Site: brandenburg
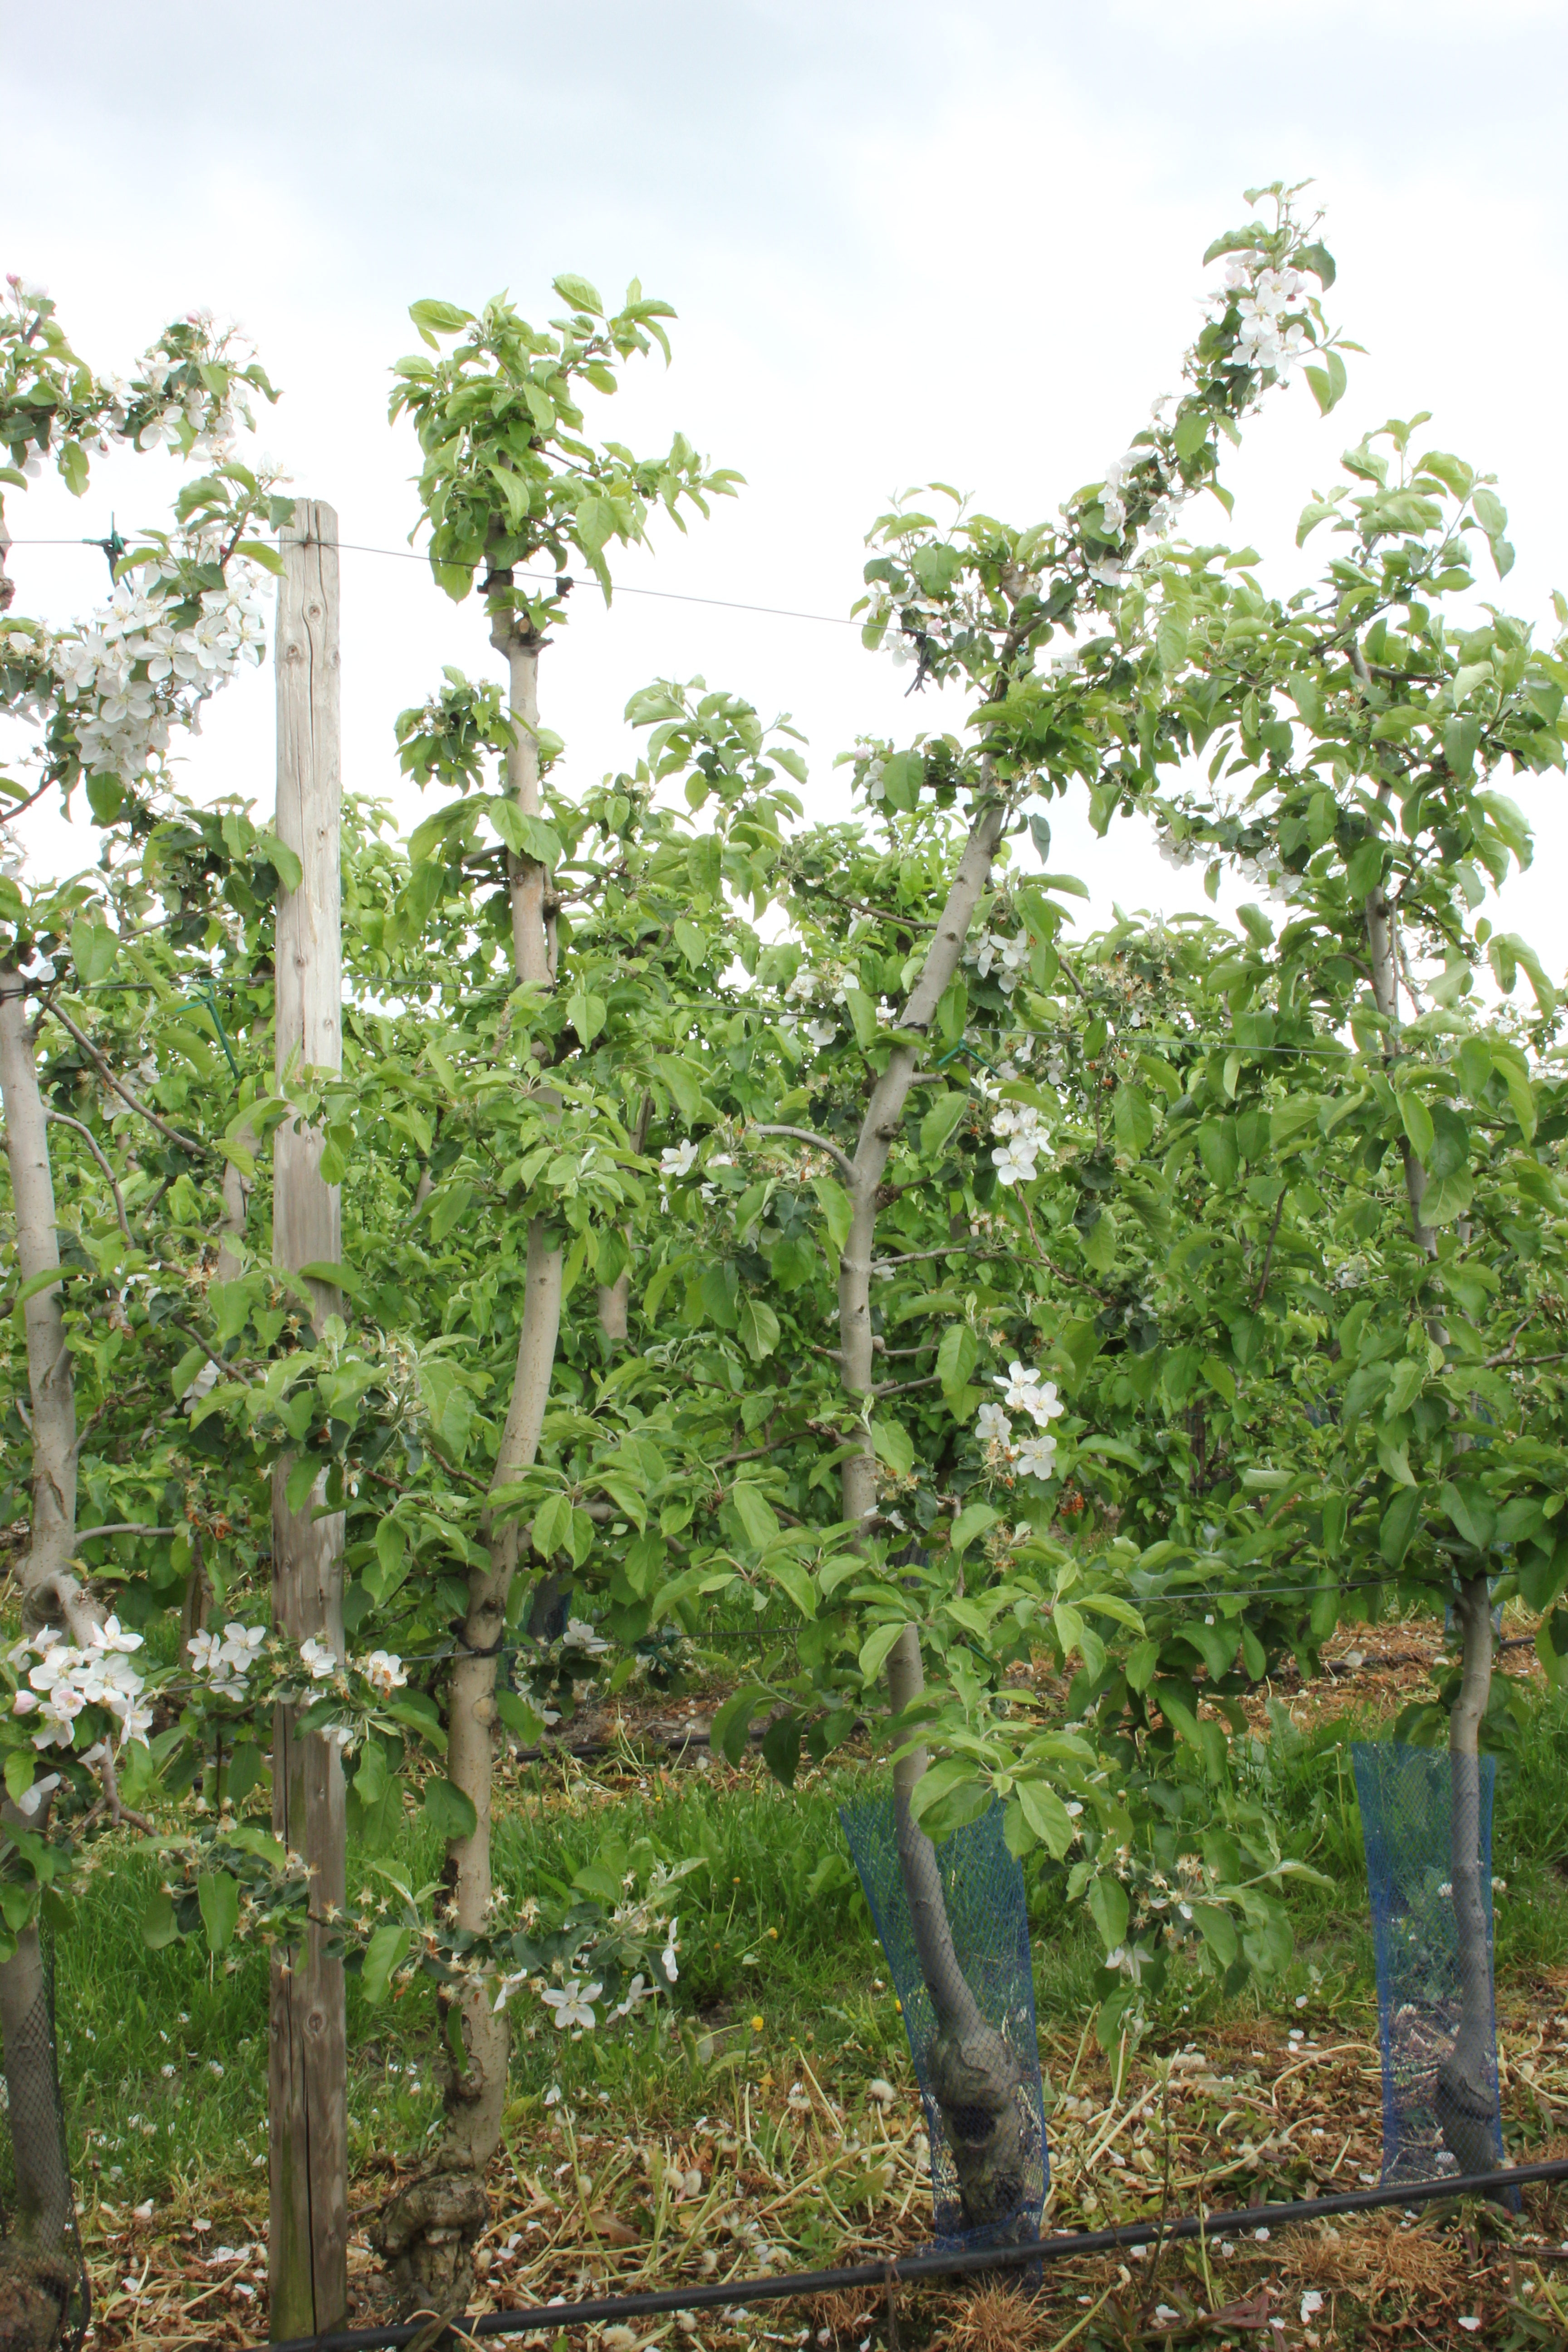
Growth stage (BBCH 67): Flowering